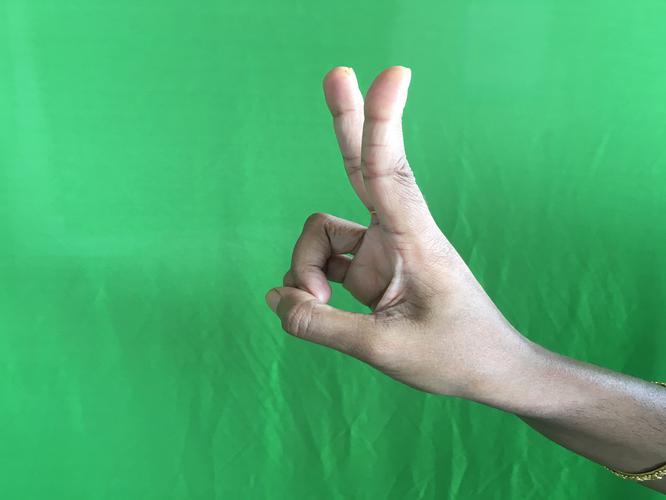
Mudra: Katrimukha
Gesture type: single_hand